Texas Ranger Division

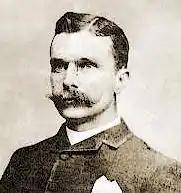

In 1878, Sam Bass and his gang, who had perpetrated a series of bank and stagecoach robberies beginning in 1877, held up two stagecoaches and four trains within 25 miles (40 km) of Dallas. The gang quickly found themselves the object of pursuit across North Texas by a special company of Texas Rangers headed by Captain Junius "June" Peak. Bass was able to elude the Rangers until a member of his party, Jim Murphy, turned informer, cut a deal to save himself, and led the law to the gang. As Bass's band rode south, Murphy wrote to Major John B. Jones, commander of the Frontier Battalion of Texas Rangers.